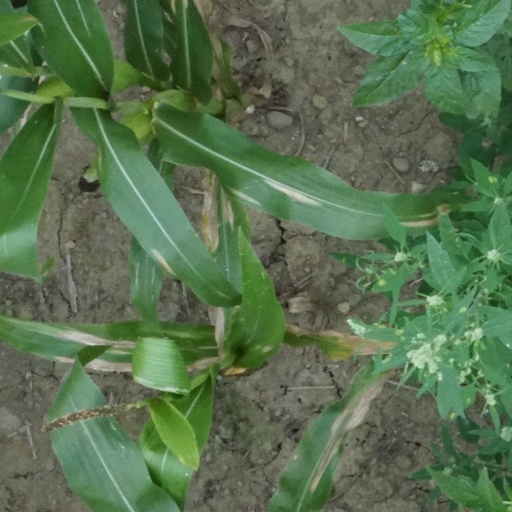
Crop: maize; corn